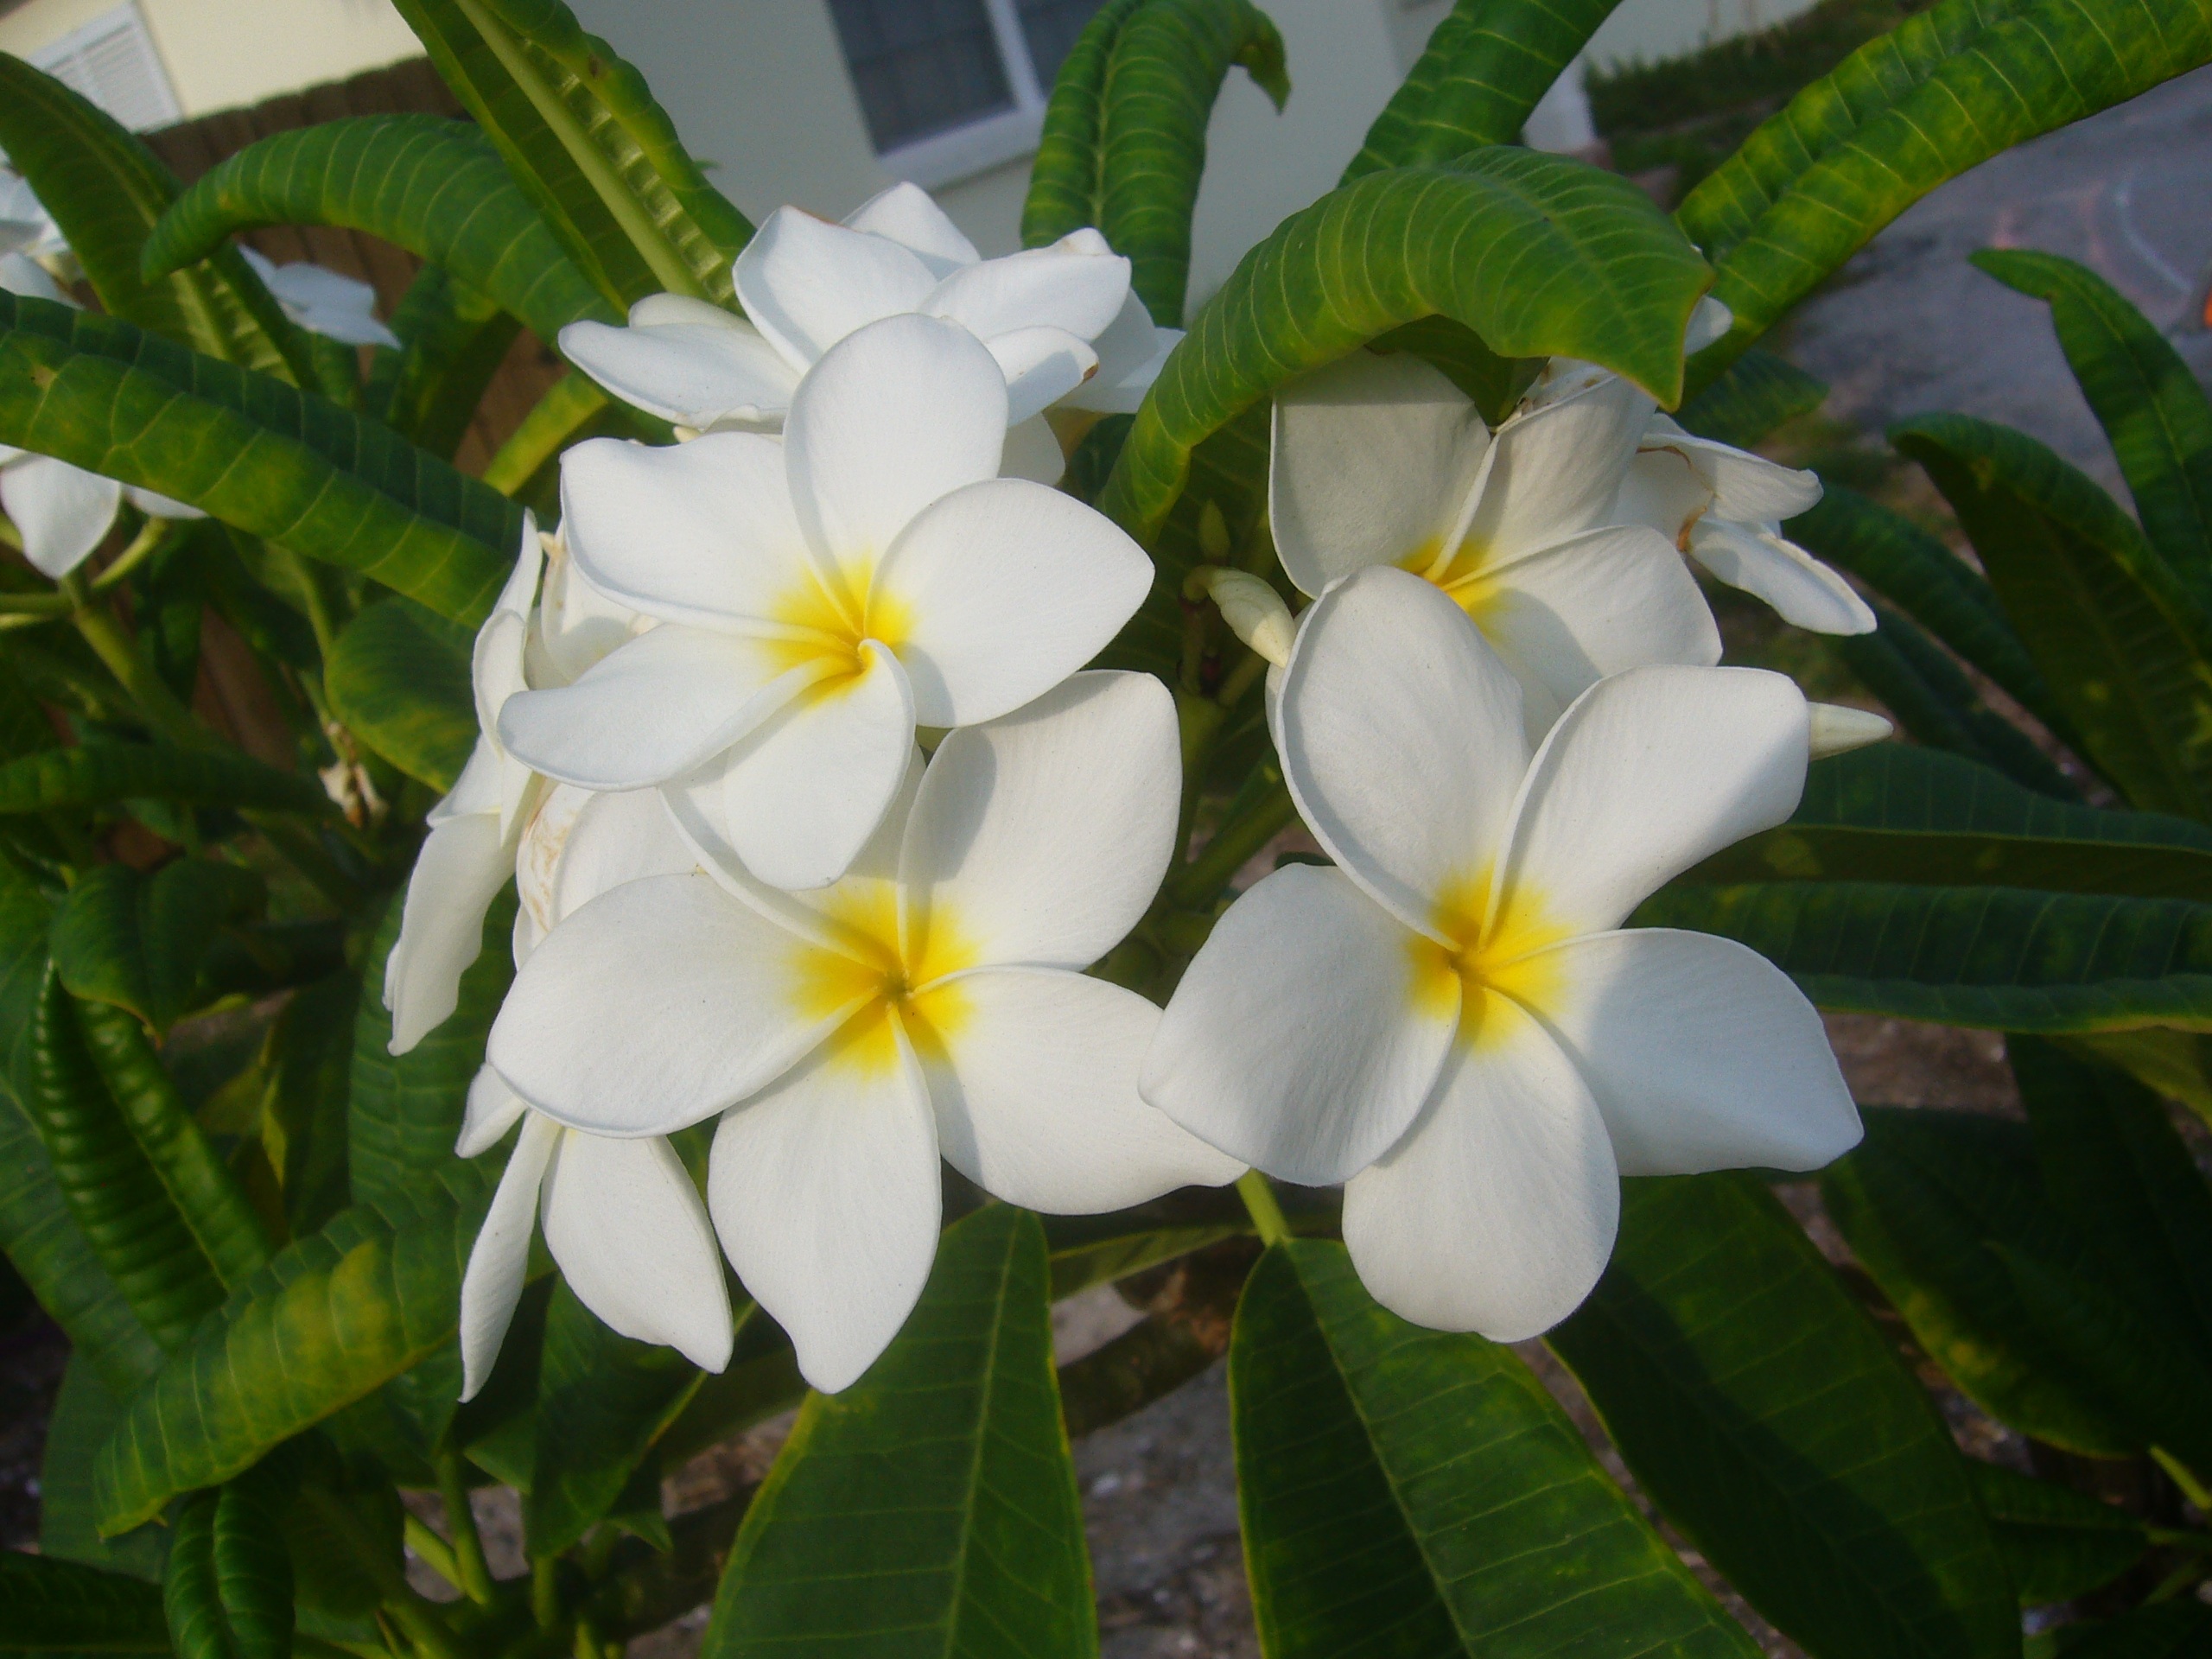
nature, blossom, plant, white, flower, petal, bloom, floral, tropical, botany, hawaii, flora, zen, exotic, plumeria, fragrant, frangipani, jasmine, flowering plant, temple tree, land plant